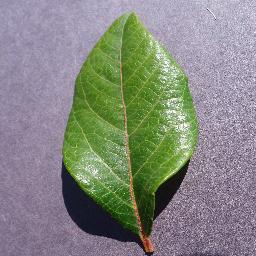
Label: Blueberry___healthy